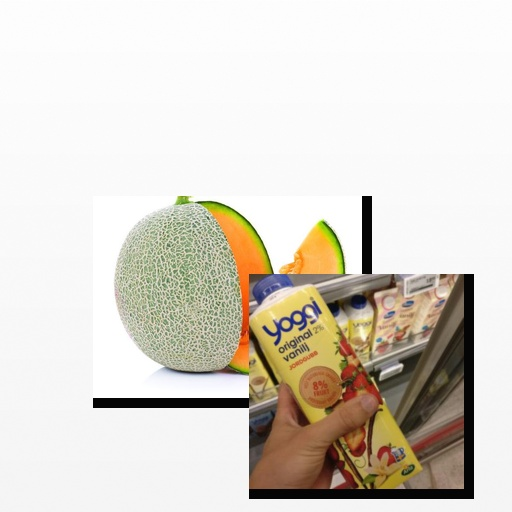
Food items: strawberry_yoghurt, cantaloupe